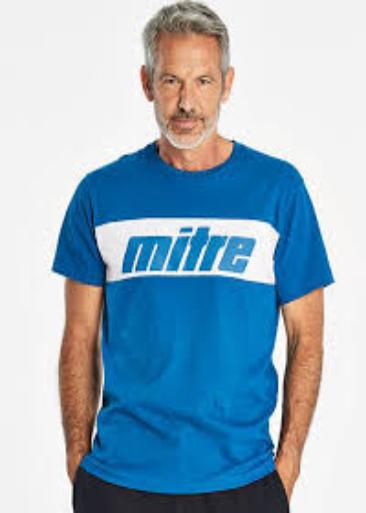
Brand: mitre
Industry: Clothes